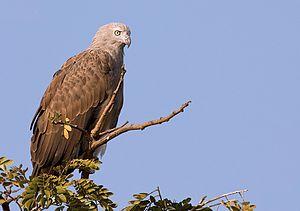
Les pygargues ou pyrargues sont un genre de rapaces diurnes de la famille des Accipitridae qui se nourrissent majoritairement de poissons. Ils sont parfois appelés aigles pêcheurs, aigles de mer, haliètes, et plus anciennement huards ou orfraies. Les pygargues réunissent les espèces du genre Haliaeetus et de l'ancien genre Icthyophaga, auparavant tous deux classés dans une sous-famille des Haliaeetinae, mais qui ont fusionné depuis 2013. Le pygargue à tête blanche est particulièrement connu pour être l'emblème des États-Unis.